Matiu / Somes Island

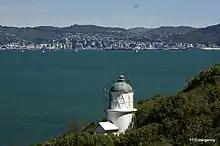
Lighthouse with Wellington City in the background

The Matiu / Somes Island lighthouse is a harbour navigation light for Wellington Harbour. It is a sector light, marking a safe approach through the harbour channel. The first lighthouse on the site was established in 1866. It was the first inner harbour lighthouse in New Zealand, and one of only eight lighthouses nationwide at that time. However, by 1895 there were multiple complaints that it was inadequate. A replacement lighthouse with a more powerful light was built on an adjacent site and commissioned on 21 February 1900. The light was automated on 1 April 1924 and converted to electricity after 1945. The lighthouse is owned and operated by the Greater Wellington Regional Council.